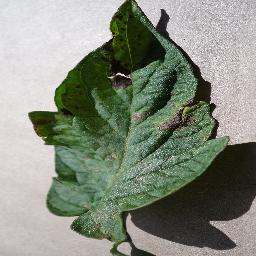
Label: Tomato___Early_blight